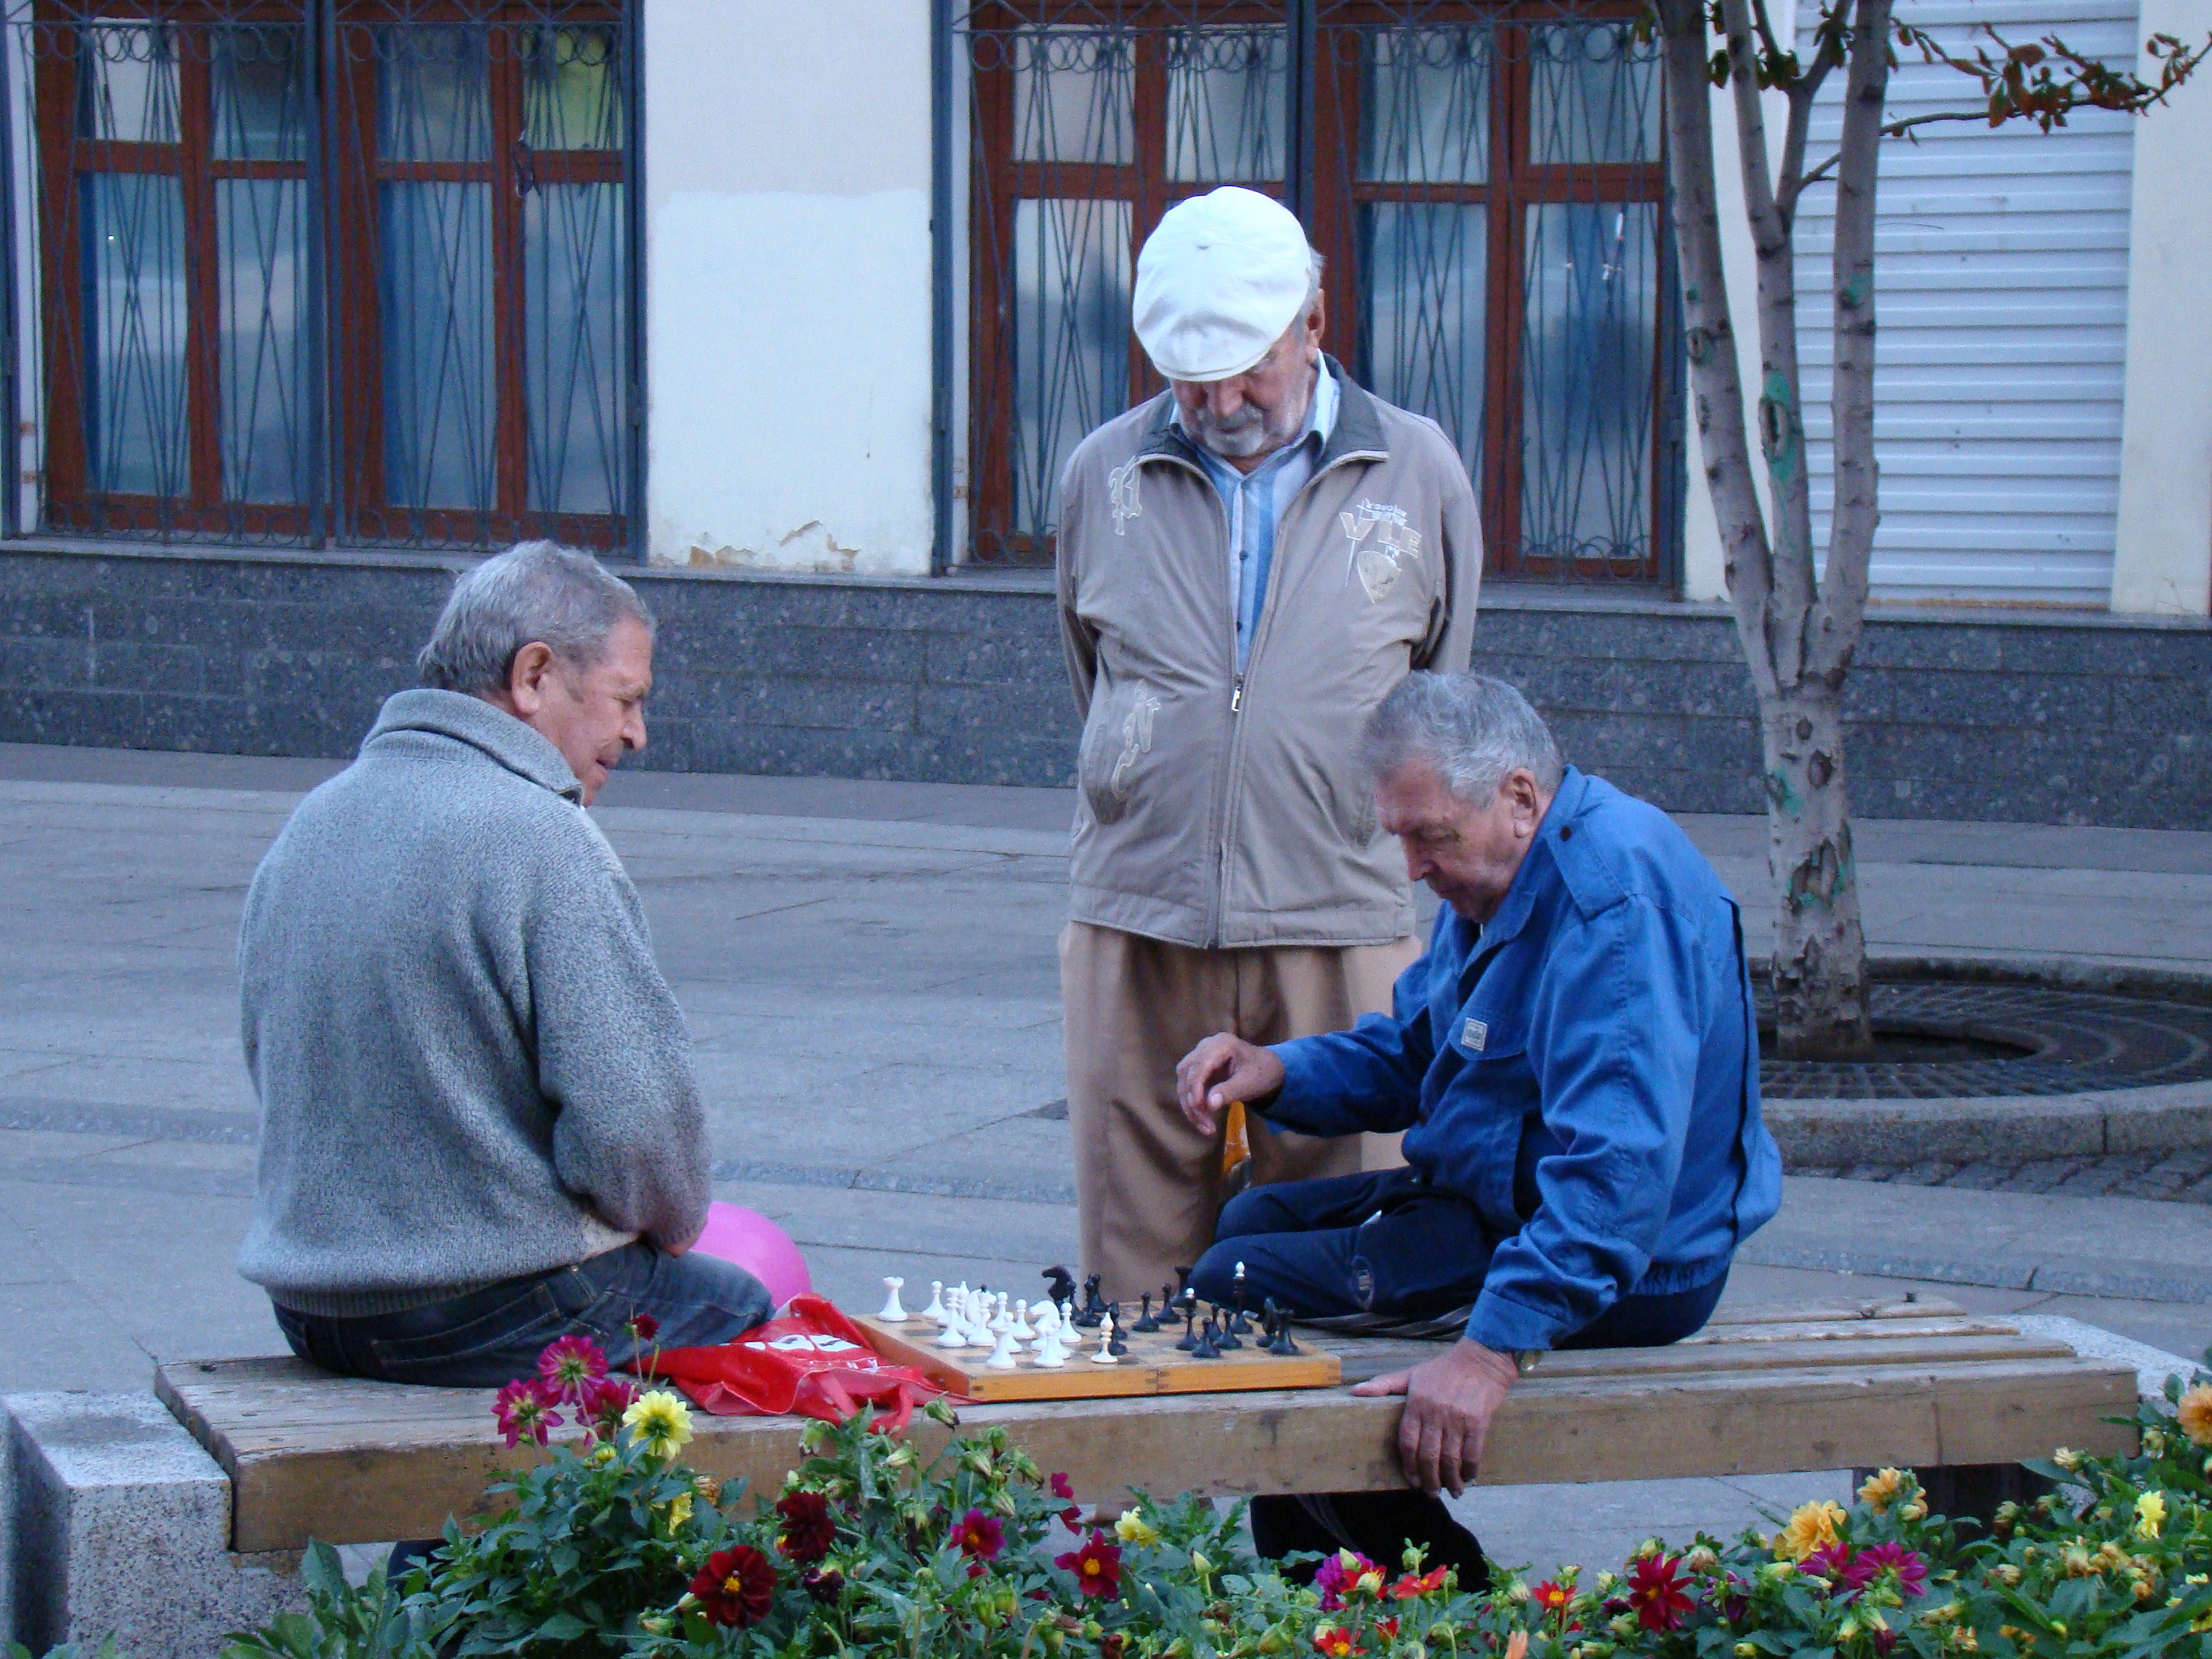
people, game, men, chess, old age, older men